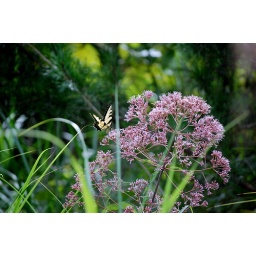
A wild flower in the field at a lake near the Nada Tunnel. Came out very nice.